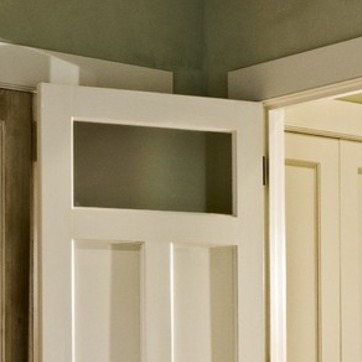
Material: glass